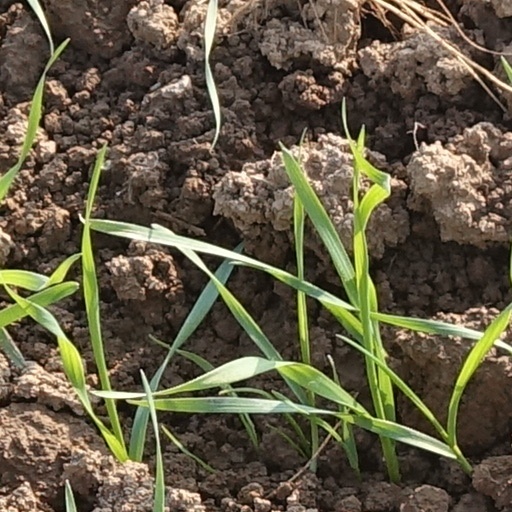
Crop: wheat